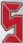
Number: 5